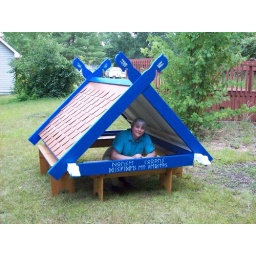
Gatehouse roof with wall headers and lintels in place. July 12, 2008